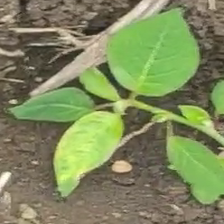
Weed species: Moti_dudhi(Euphorbia_geneculata_L)